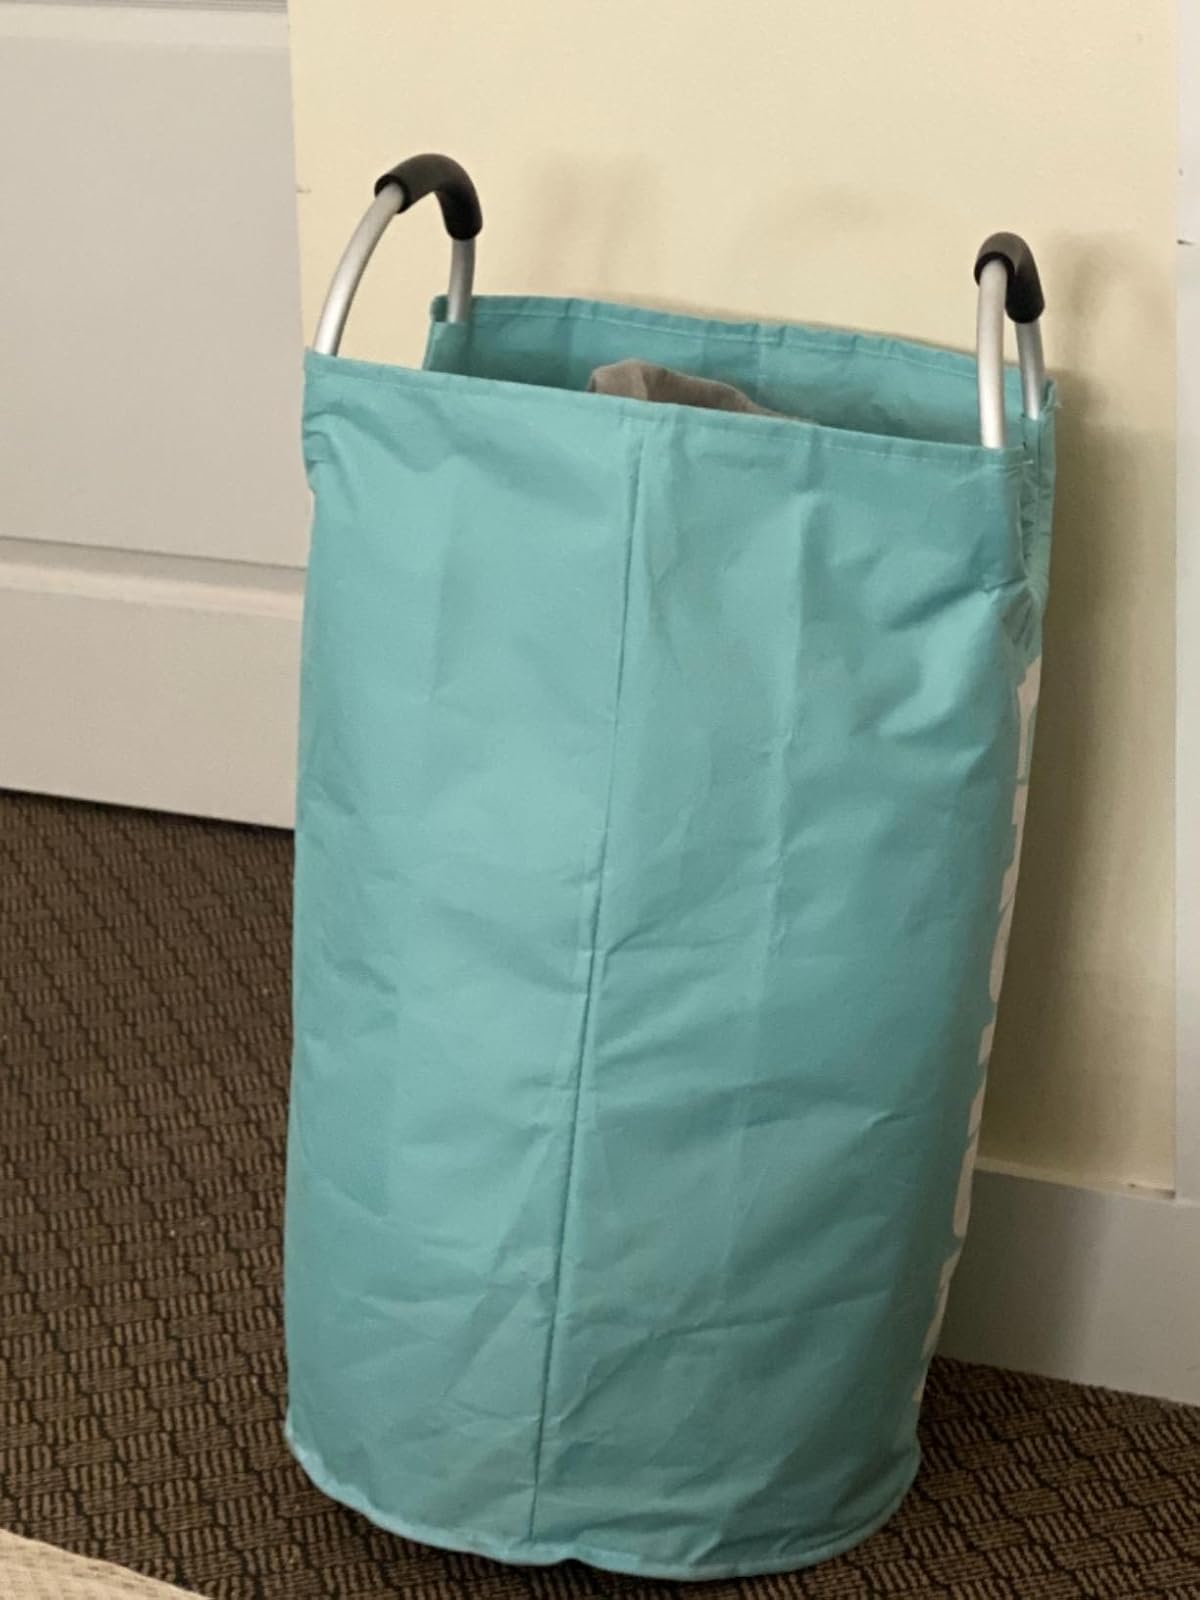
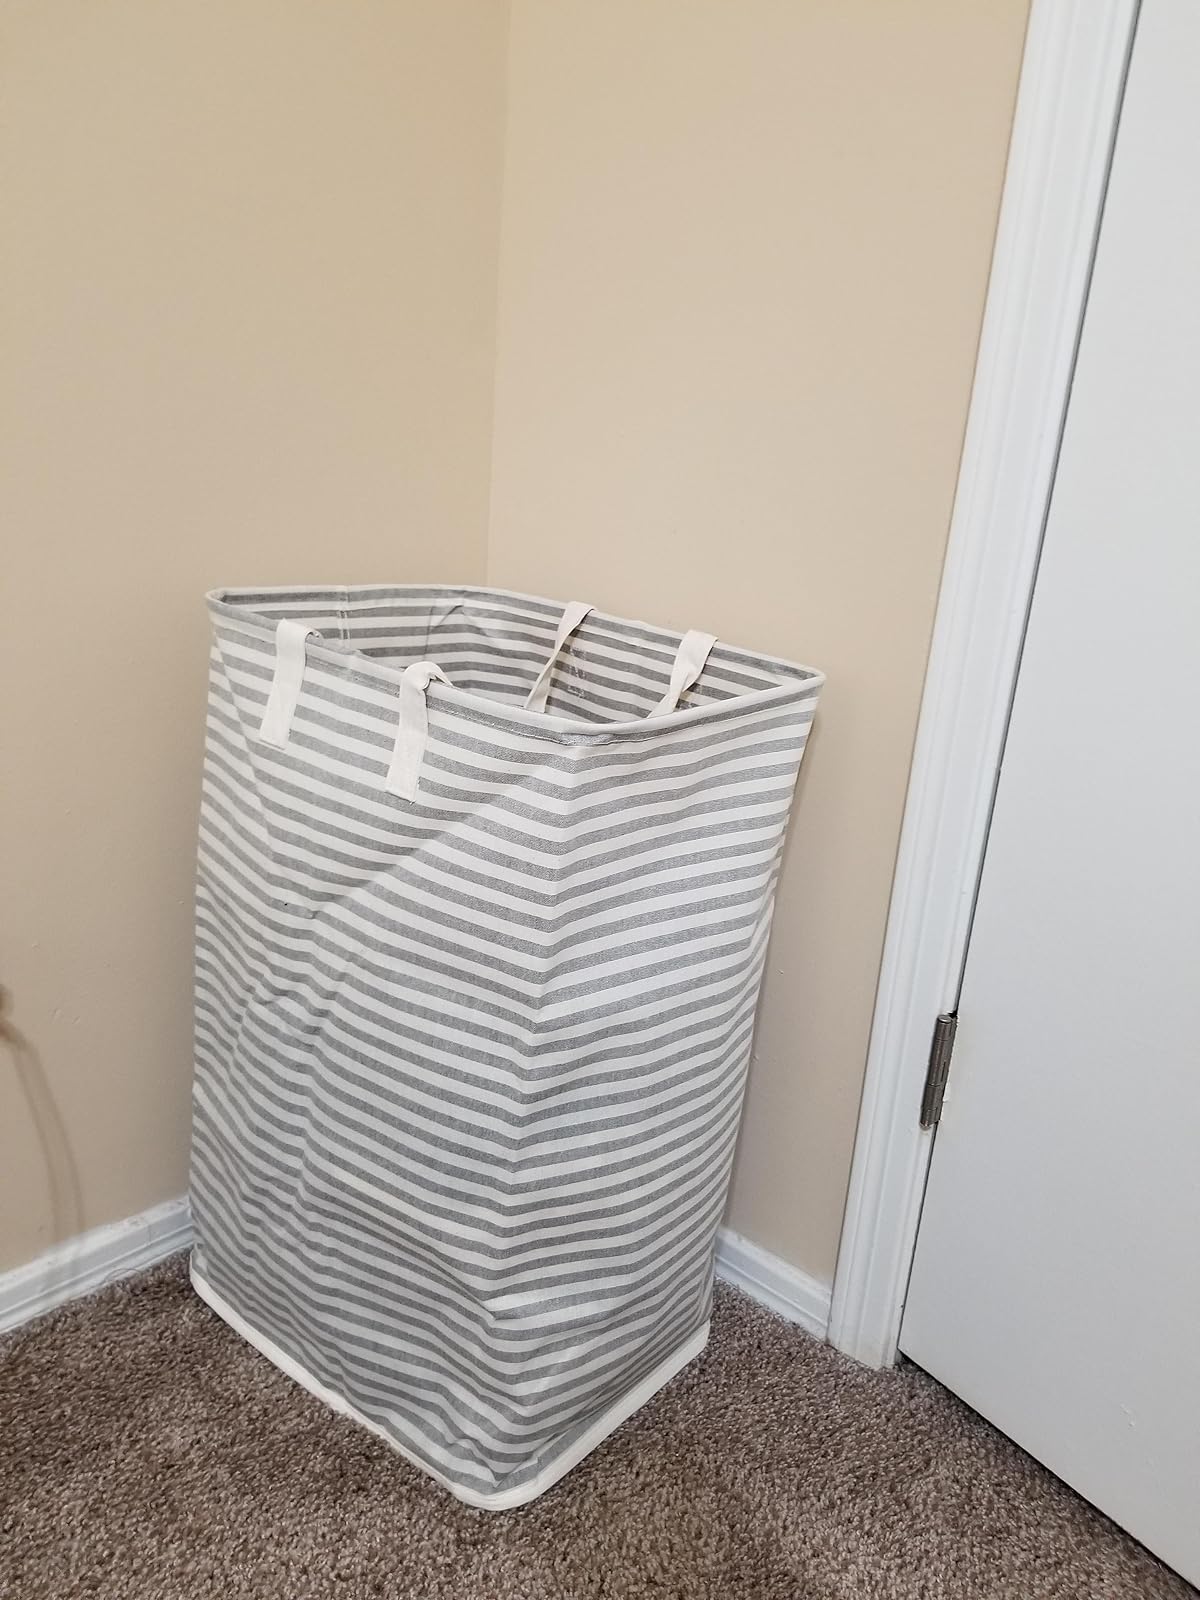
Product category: items_hamper
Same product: no